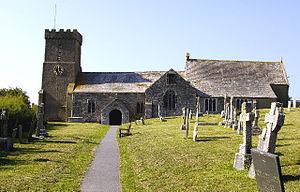
Crantock est un village de Cornouailles britannique situé sur la côte nord-ouest de cette presqu'île à environ deux miles au sud-ouest de Newquay.
Il y a eu plusieurs saint Caradec ou saint Carantec qui ont été confondus au fil de l'histoire, mais qui sont des saints bretons plus ou moins mythiques non reconnus officiellement par l'Église catholique.